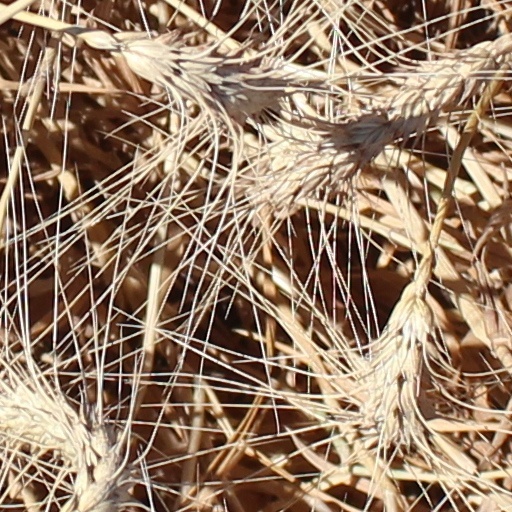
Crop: wheat